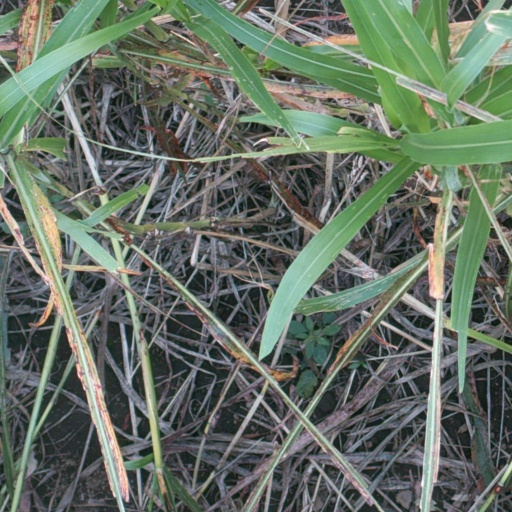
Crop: sorghum